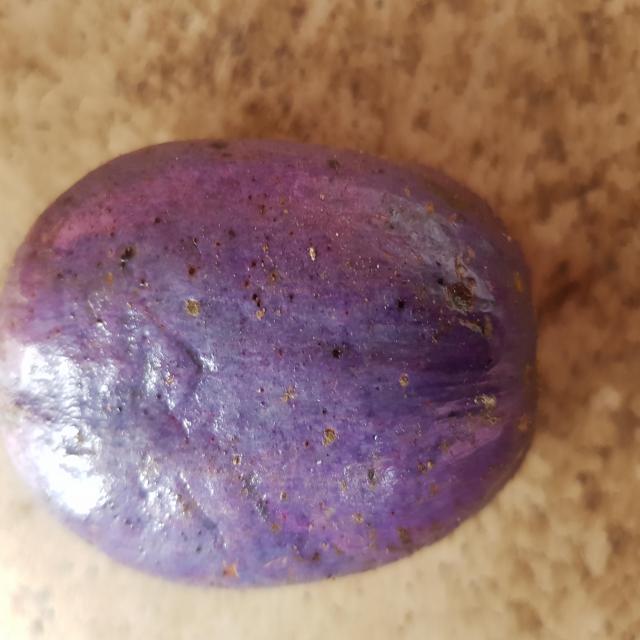
Plum grade: unaffected